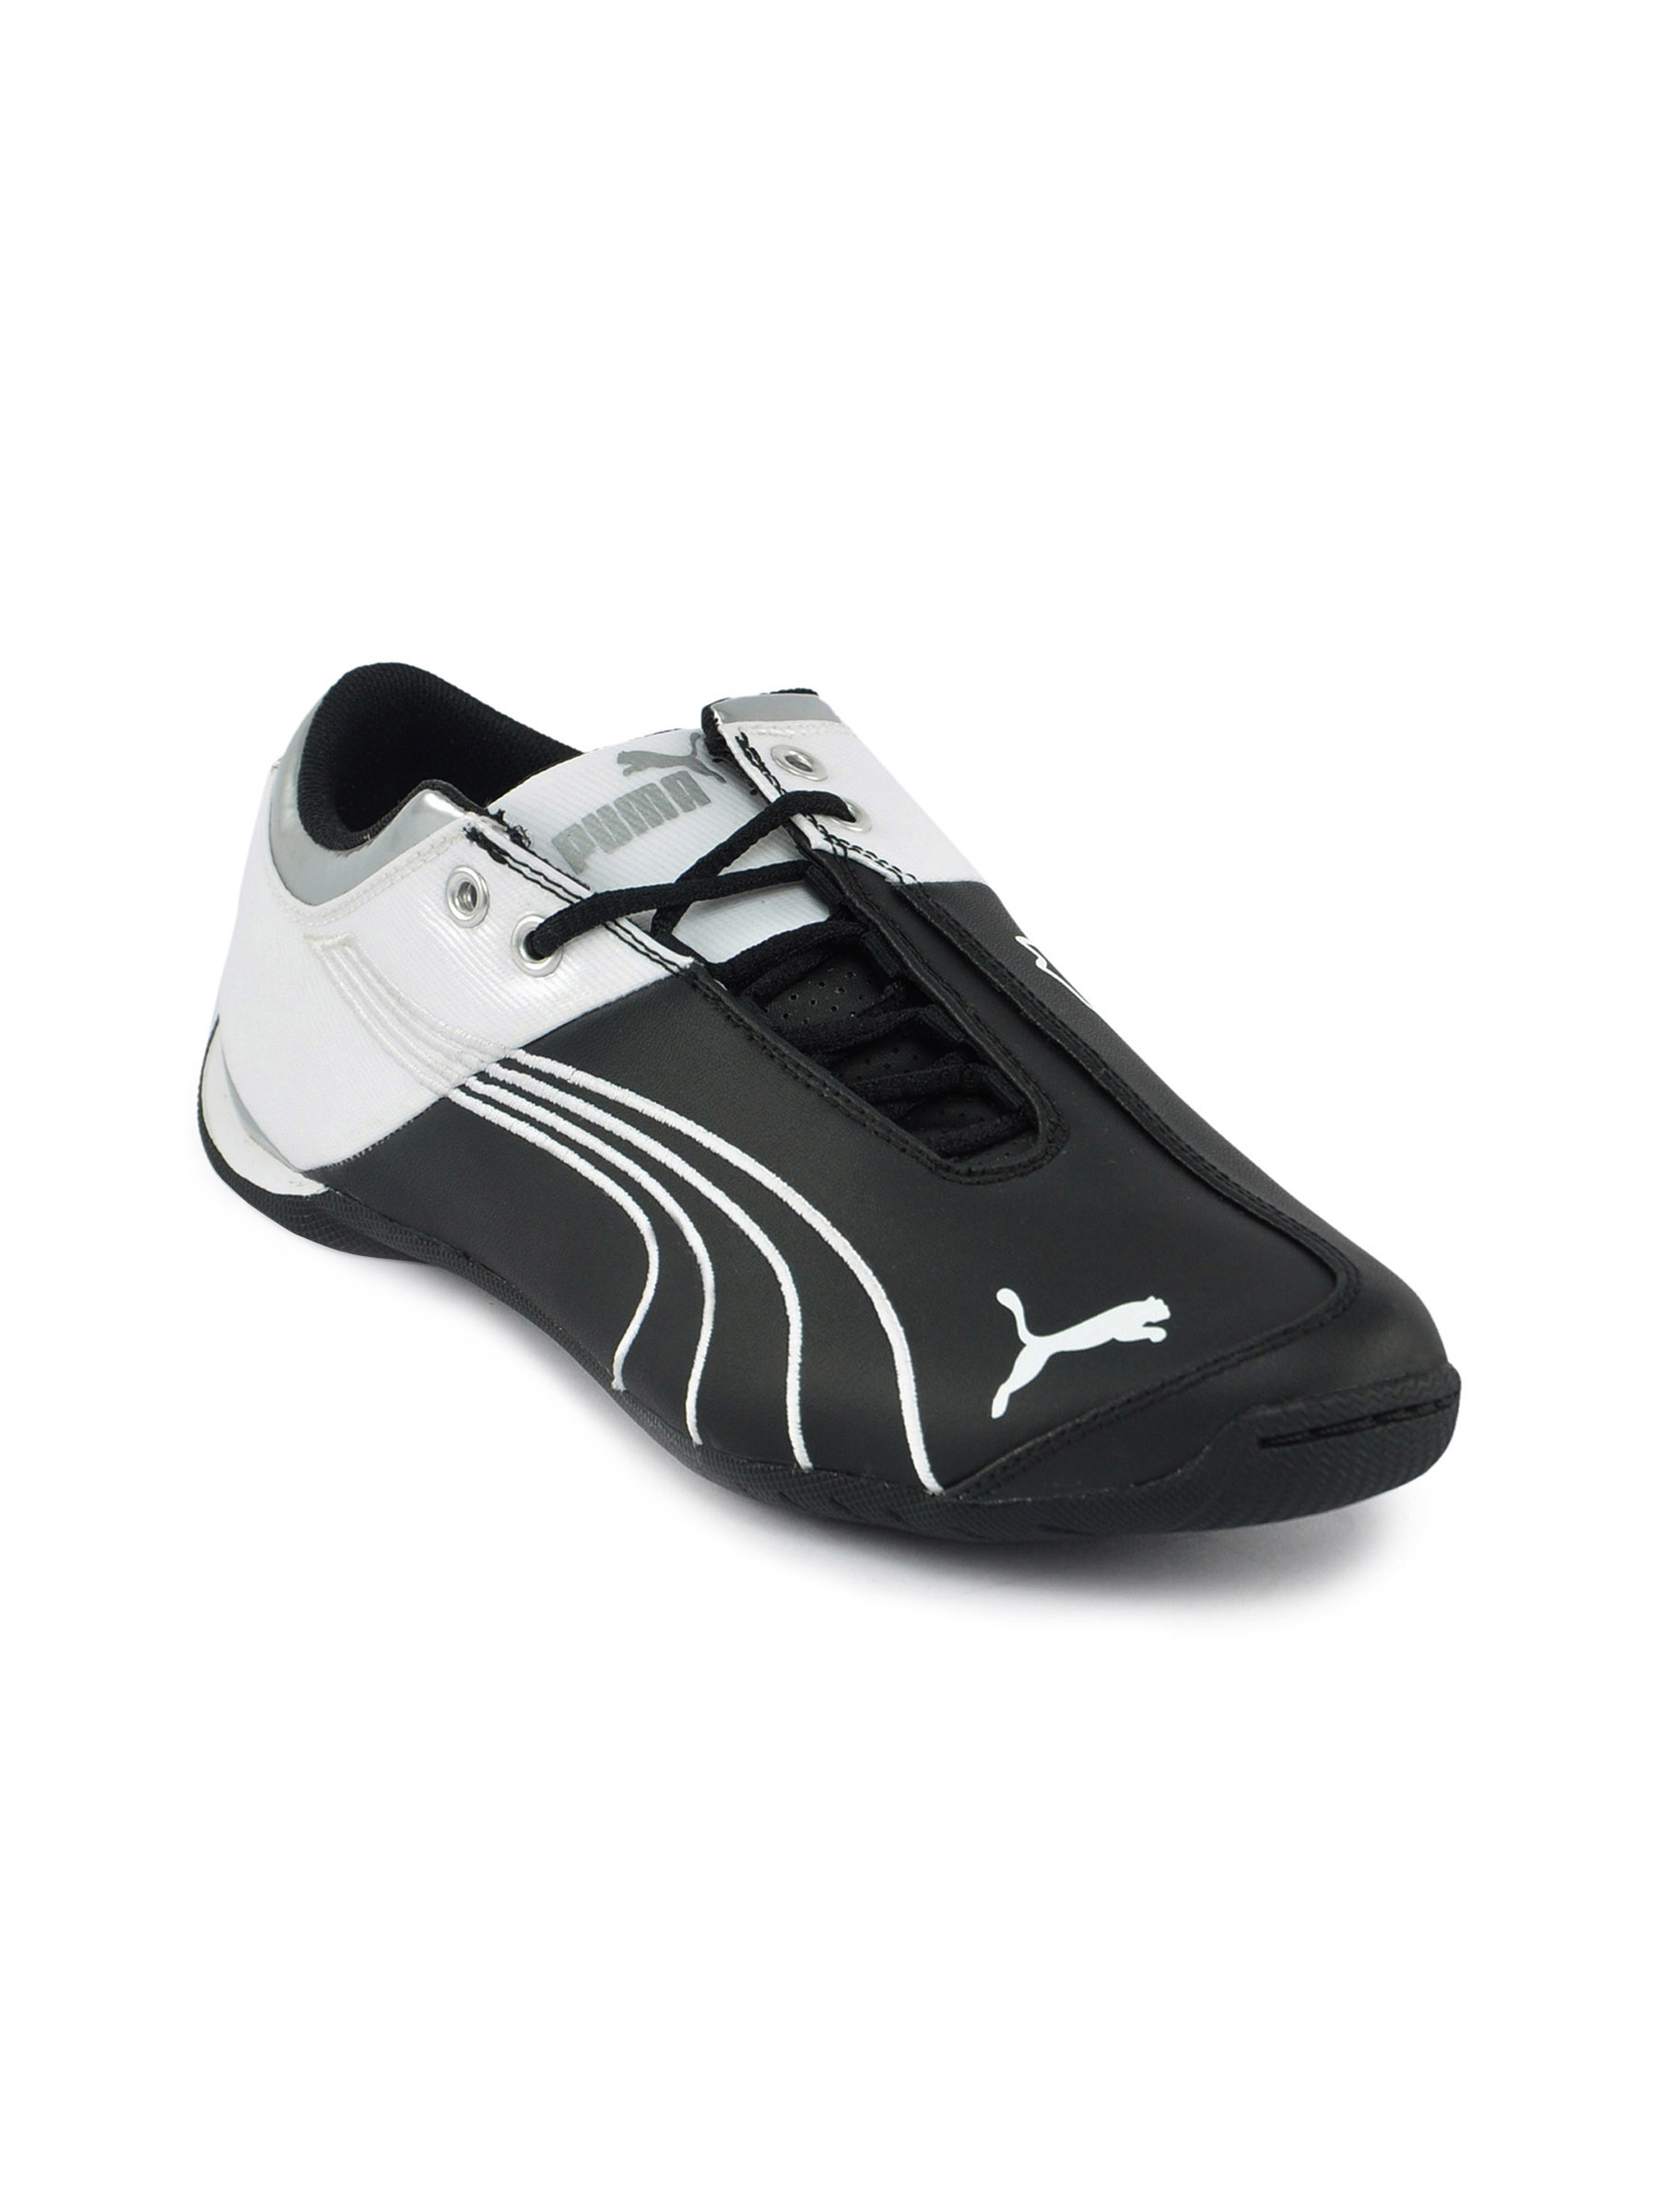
Puma Women Future Cat M1 Denim Black  Casual Shoes
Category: Footwear / Shoes / Casual Shoes
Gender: Women
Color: Black
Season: Fall 2011
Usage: Casual